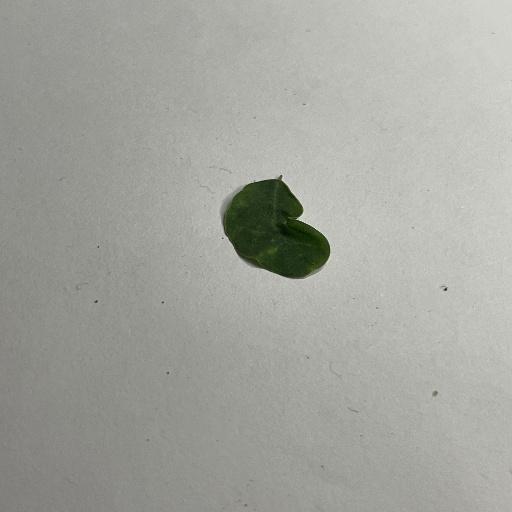
Species: Sojina
Leaf condition: Bacterial Spot